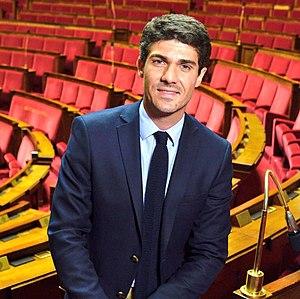
Aurélien Pradié le mardi 11 juillet 2017 dans l'hémicycle de l'Assemblée nationale.
Aurélien Pradié, né le 14 mars 1986 à Cahors, est un homme politique français.